San Filippo Neri, Macerata

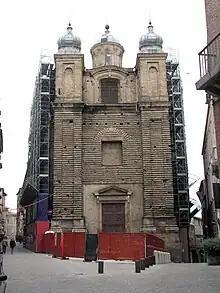
San Filippo Neri

San Filippo Neri is a baroque-style, Roman Catholic church located on the intersection of Corso della Republica and via Santa Maria della Porta, in central Macerata, region of Marche, Italy.